Parthenon Frieze

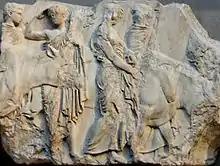
Cattle led to sacrifice, South XLV, 137–140, British Museum

As no description of the frieze survives from antiquity and many religious rituals involved secret symbolism and traditions left unspoken, the question of the meaning of the sculpture has been a persistent and unresolved one. The first published attempt at interpretation belongs to Cyriacus of Ancona in the 15th century, who referred to it as the "victories of Athens in the time of Pericles". What is now the more accepted view of the piece, however, namely that it depicts the Greater Panathenaic procession from the Leokoreion by the Dipylon Gate, to the Acropolis, was mooted by Stuart and Revett in the second volume of their "Antiquities of Athens", 1787. Subsequent interpretations have built largely on this theory, even if they disallow that a temple sculpture could represent a contemporary event rather than a mythological or historical one. It has only been in recent years that an alternative thesis in which the frieze depicts the founding myth of the city of Athens instead of the festival "pompe" has emerged.